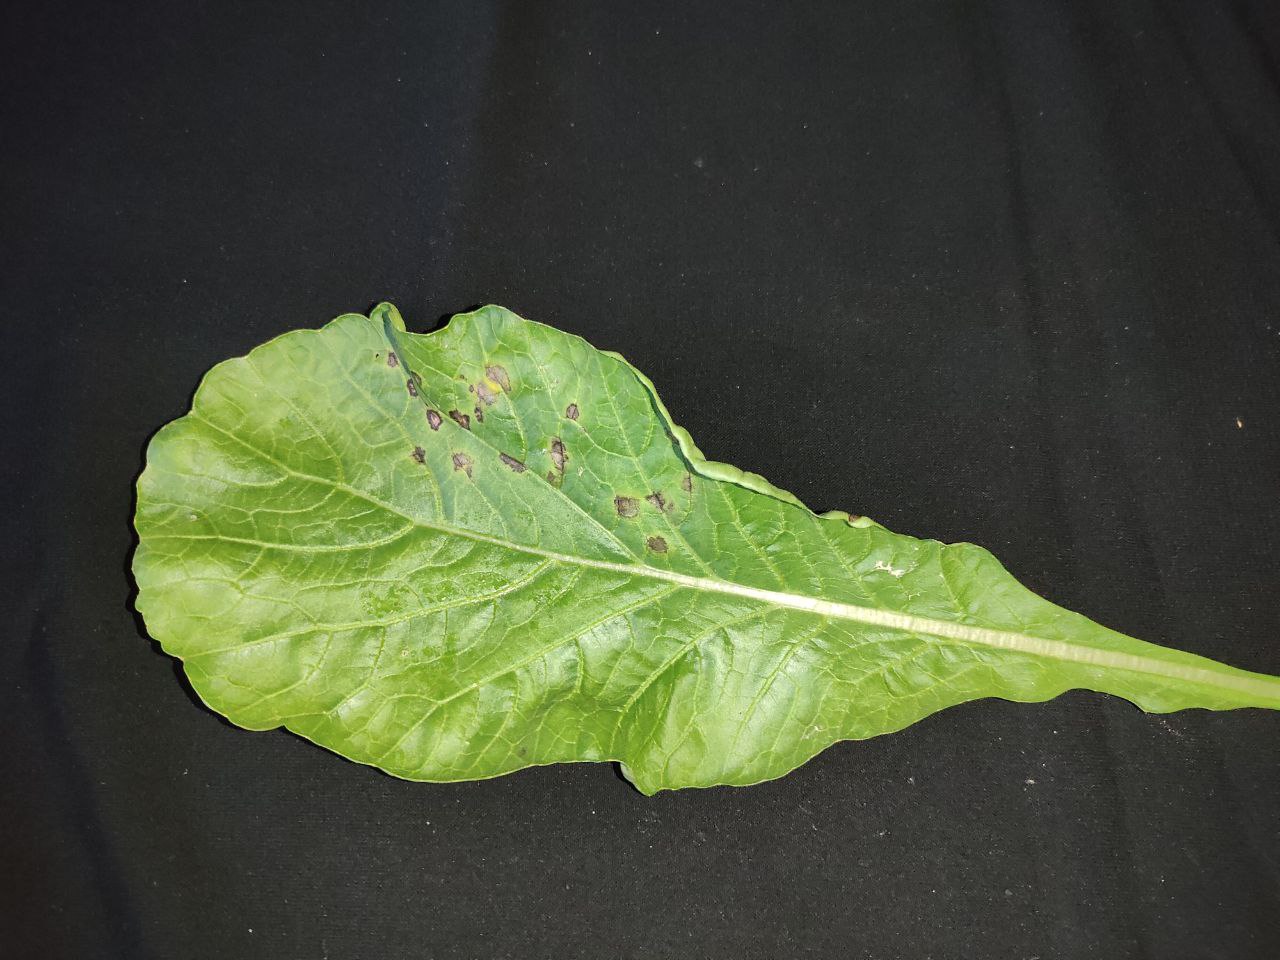
Label: Black leaf spot